Hoole Hall

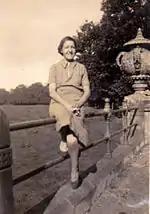
Rosie Holmes at Hoole Hall circa 1930

Charles Edward Holmes was born in 1875 in Tipton, Staffordshire. His father Edward was a railway pointman and Charles became a solicitor. He was the Secretary of Garden City Tenants Ltd which was a building society founded to raise capital for workers' housing. In 1902 he married Rose Hannah Barnett, the daughter of Samuel Barnett who owned the Barnett Brickworks in Tividale. The couple had four children the youngest of whom was Rosie Holmes who is shown at Hoole Hall in about 1930.